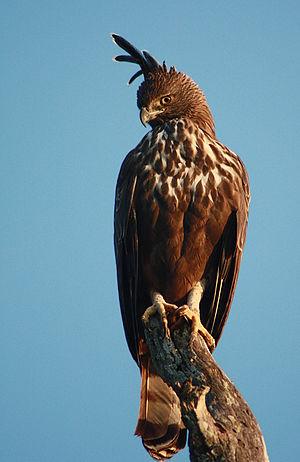
Nisaetus est un genre d'oiseaux de la famille des Accipitridae, dont les espèces étaient autrefois placées dans le genre Spizaetus.